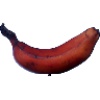
Label: Banana Red 1